Ernst Jentsch

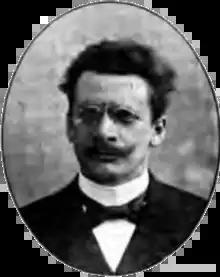
Jentsch in 1908

Ernst Anton Jentsch (1867-1919) was a German psychiatrist. He authored works on psychology and pathology and is best known for his essay "On the Psychology of the Uncanny" (1906). However, he also authored texts on mood and the psychology of music. He is remembered for his influence on psychoanalyst Sigmund Freud who mentions the work of Jentsch in his essay "The Uncanny". Jentsch's work was also a great influence on the theory of the uncanny valley.